Lockheed C-5 Galaxy

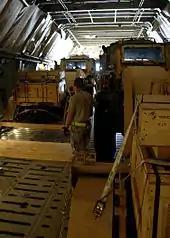
JCB HMEE backhoe loader stowed inside a C-5. The C-5 loadmasters ensure cargo is secured and balanced before takeoff.

Takeoff and landing distance requirements for the plane at maximum-load gross weight are and , respectively. Its high-flotation main landing gear provides 28 wheels to distribute gross weight on paved or earth surfaces. The rear main landing gear can be made to caster to make a smaller turning radius, and rotates 90° after takeoff before being retracted. "Kneeling" landing gear permits lowering the aircraft when parked, thereby presenting the cargo deck at truck-bed height to facilitate loading and unloading operations.